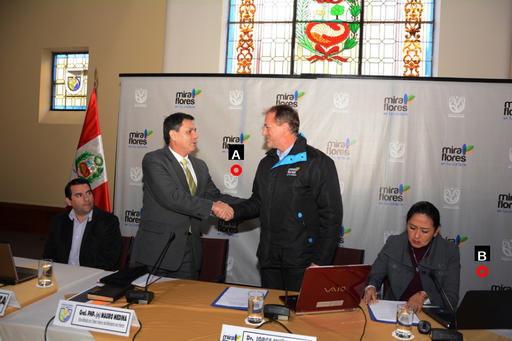
Question: Two points are circled on the image, labeled by A and B beside each circle. Which point is closer to the camera?
Select from the following choices.
(A) A is closer
(B) B is closer
Answer: B